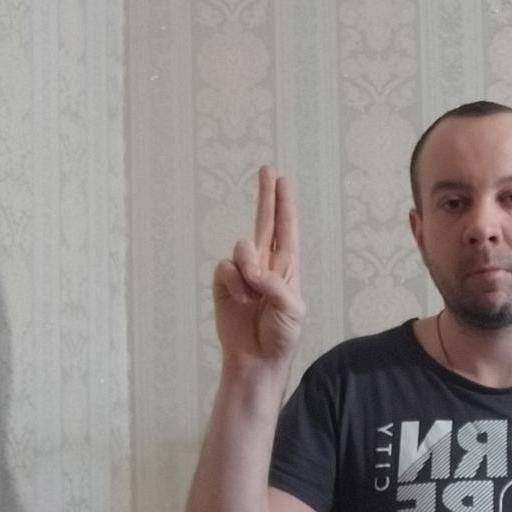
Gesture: two_up